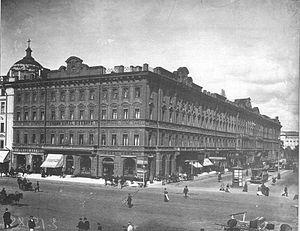
Le Grand hôtel Europe est un hôtel de luxe cinq étoiles situé à Saint-Pétersbourg à l'angle de la perspective Nevski et de la rue Mikhaïlovskaïa. Il a été construit en 1875 et est inscrit au patrimoine architectural de la capitale du Nord. Il appartient au groupe Belmond et porte désormais le nom de Belmond Grand Hotel Europe.